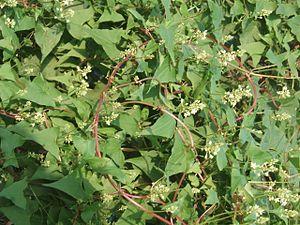
Fallopia multiflora, la renouée à fleurs multiples, est une espèce de plante herbacée de la famille des Polygonaceae. Originaire d'extrême-Orient, on utilise sa racine anthropomorphe en médecine traditionnelle orientale. Elle est aussi appelée fo-ti ou bien encore He Shou Wu.